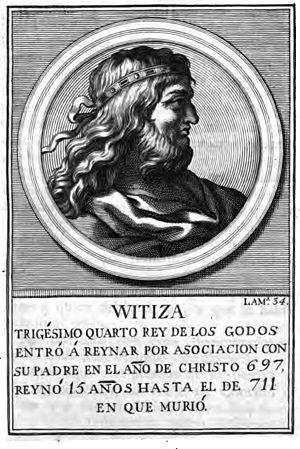
Portrait de WITIZA, roi Wisigoth, n° 34 dans l'ordre chronologique du livre digitalisé par Google depuis la librairie de l'Université d'Oxford.
L'histoire d'al-Andalus recouvre les événements survenus au Moyen Âge, notamment entre 711 et 1492, sur l'ensemble des terres de la péninsule Ibérique sous domination musulmane.
Le Gharb al-Ândalus est une ancienne province d'Al-Andalus qui correspond aux régions du sud du Portugal, avant la Reconquista. Par extension, on inclut généralement dans al-Gharb al-Ândalus la province arabo-berbère d'al-Tagr al-Adna, qui correspond au centre du Portugal actuel, et qui constituait en réalité une entité politique et administrative distincte. L'histoire du Gharb commence en 711, lorsque l'ancienne Lusitanie romaine est intégrée dans le vaste empire omeyyade de Damas sous les noms d'al-Tagr al-Adna et de Gharb al-Ândalus. Elle s'achève en 1249, avec la conquête de l'Algarve par le roi Alphonse III de Portugal, qui met fin à la Reconquista portugaise. Dans le langage courant, l'expression Gharb al-Ândalus sert à désigner la période d'occupation musulmane de l'actuel territoire continental du Portugal. Le terme Al-Gharb al-Ândalus, adapté à la phonétique et à l'orthographe portugaises, est à l'origine du nom de la province historique et de la région administrative actuelle de l'Algarve au Portugal.